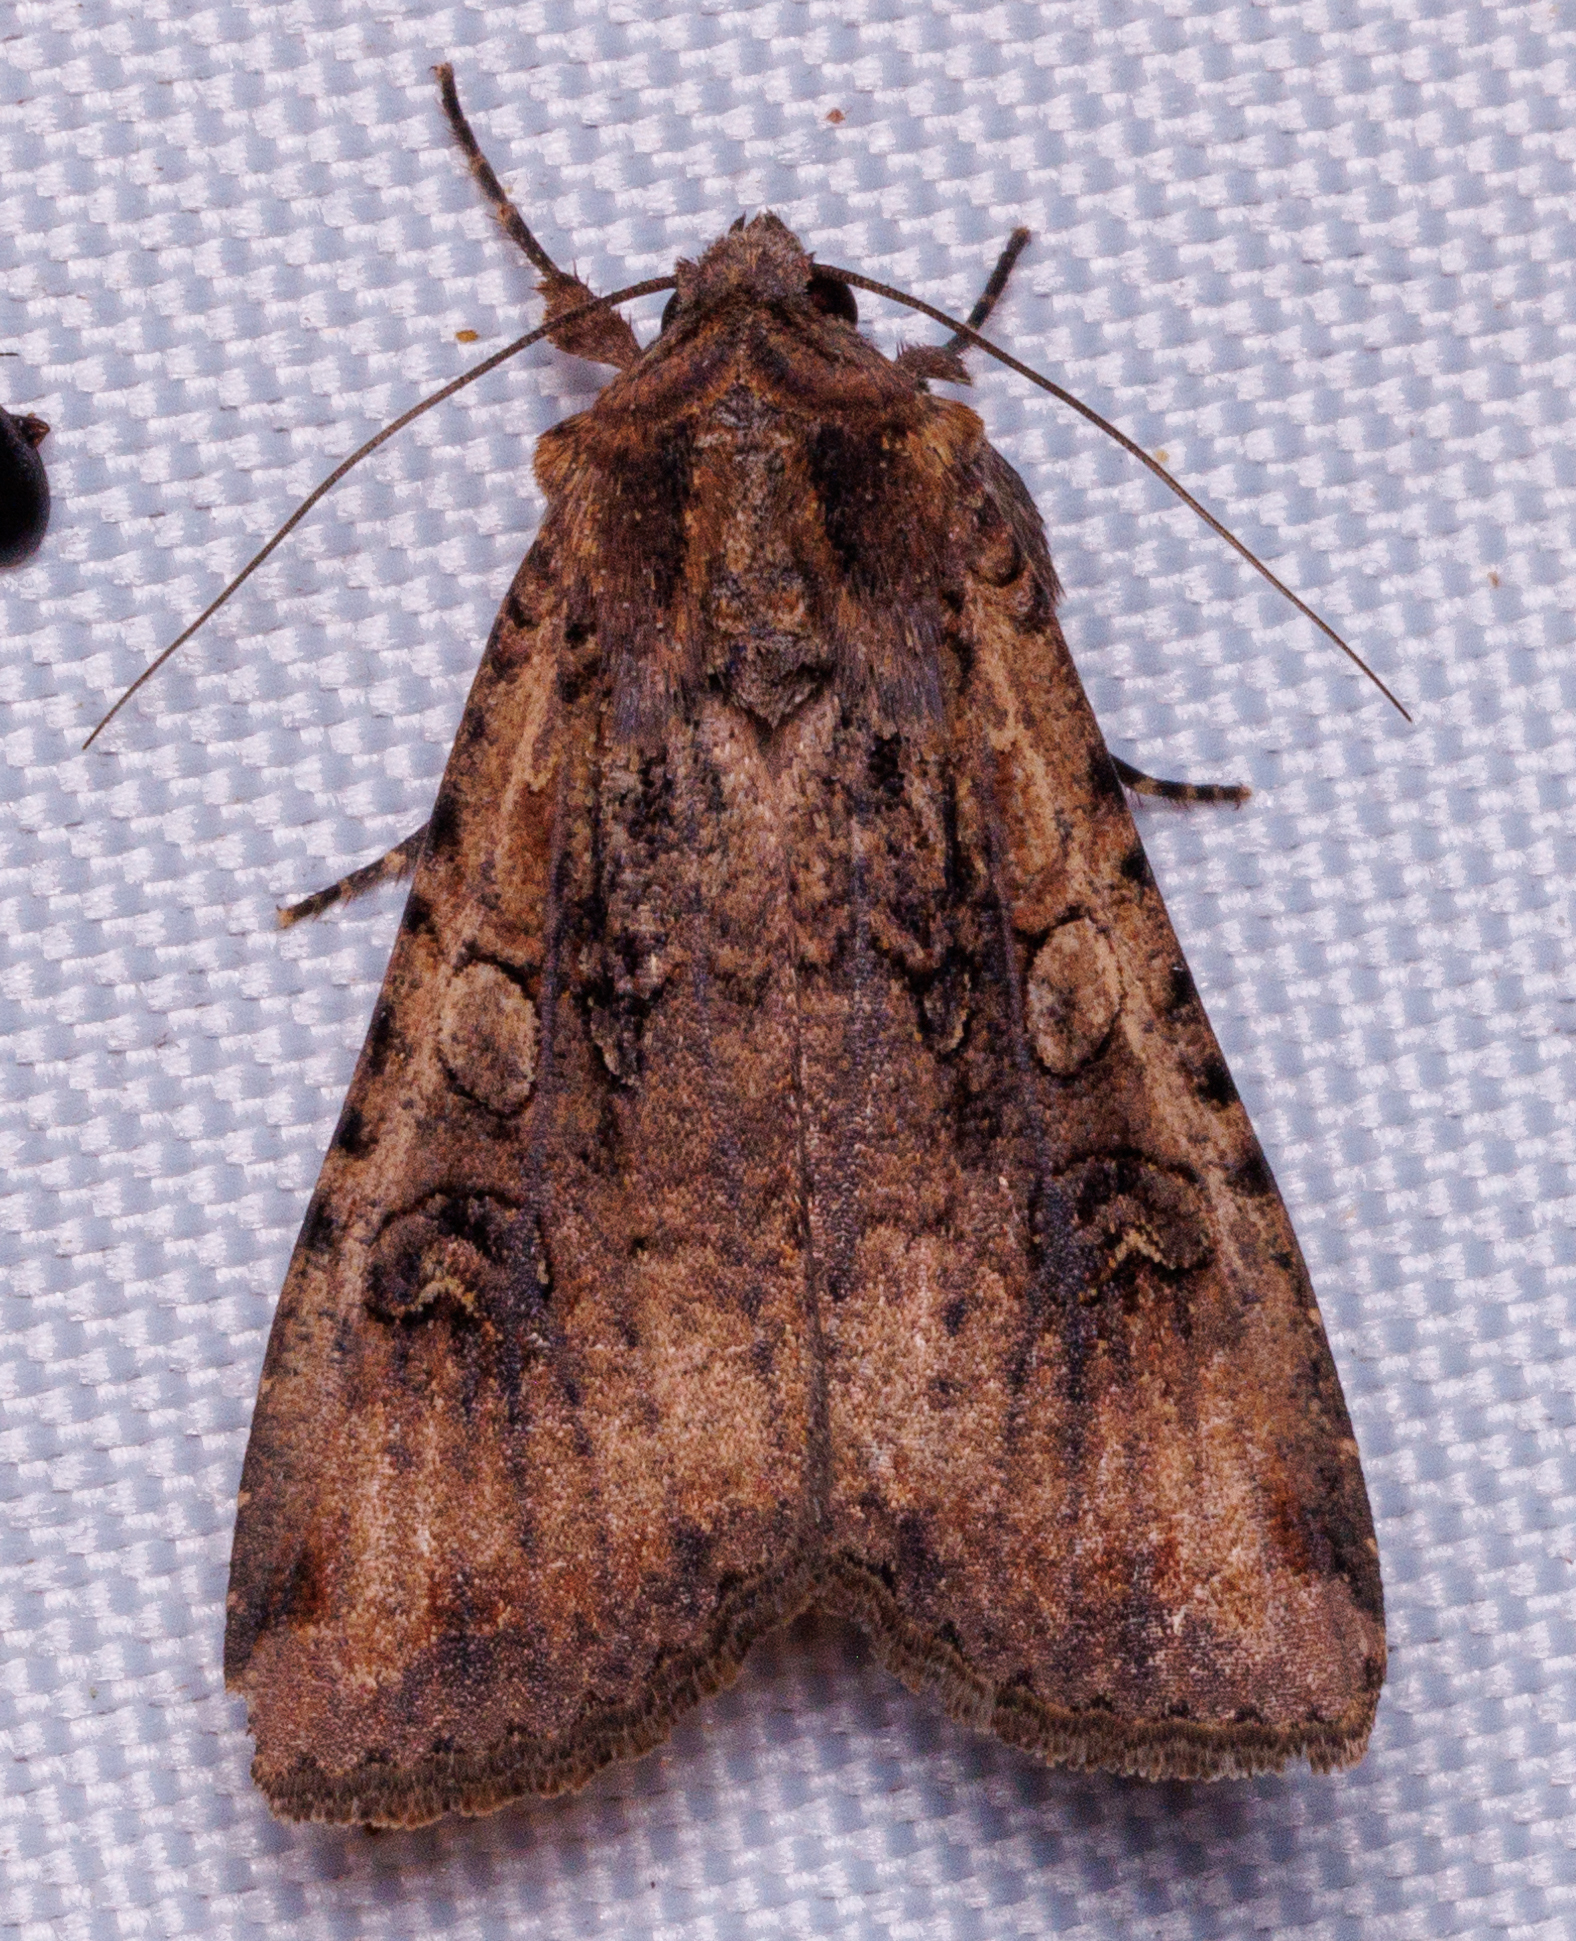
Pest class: cutworms